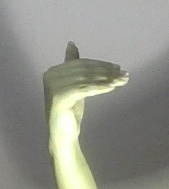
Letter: khaa